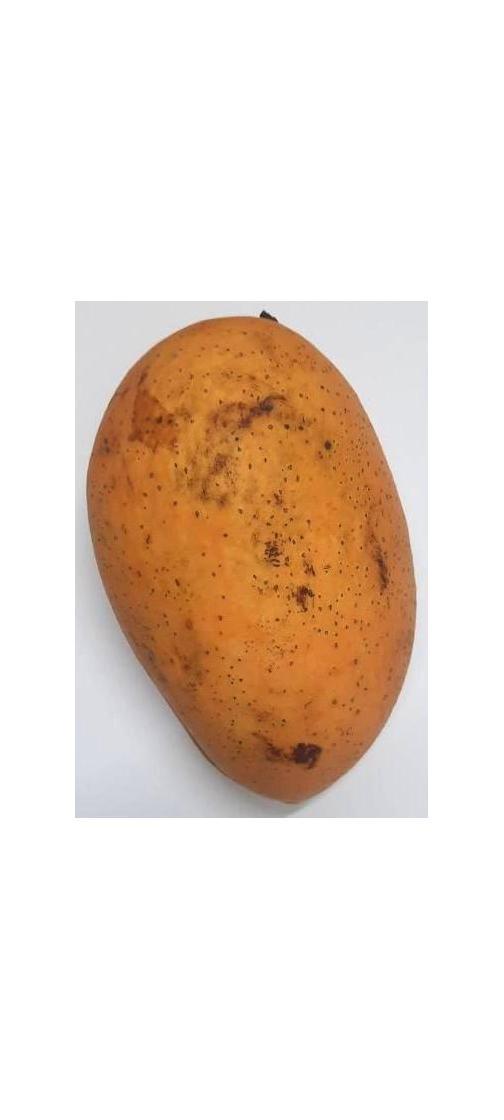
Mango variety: Ashshina Classic